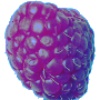
Label: Raspberry 1